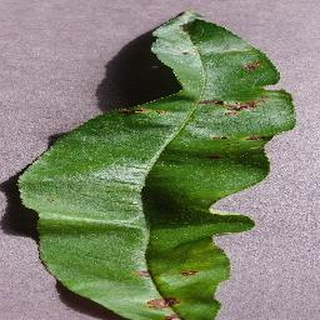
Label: peach_bacterial_spot